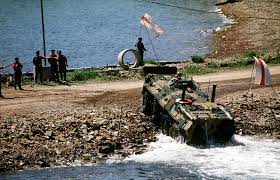
Label: BTR